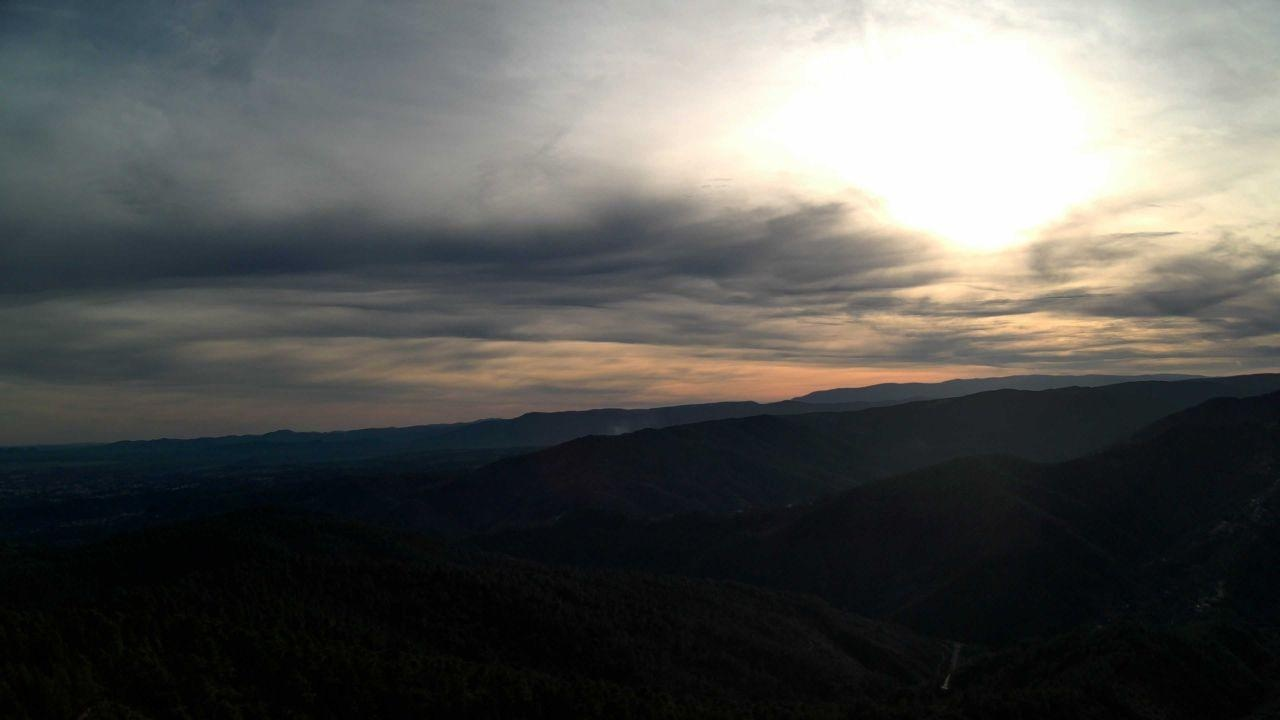
Fire: no
Smoke: no